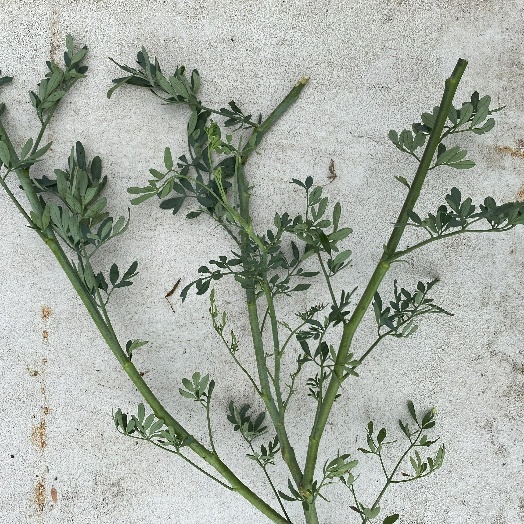
Label: Vegetation